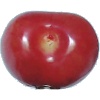
Label: Cherry 2